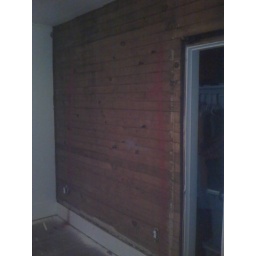
most walls in the house were covered with these 1x4 tongue-and-groove boards under the paneling and drywall